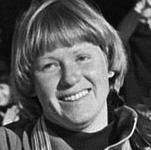
Age: 22